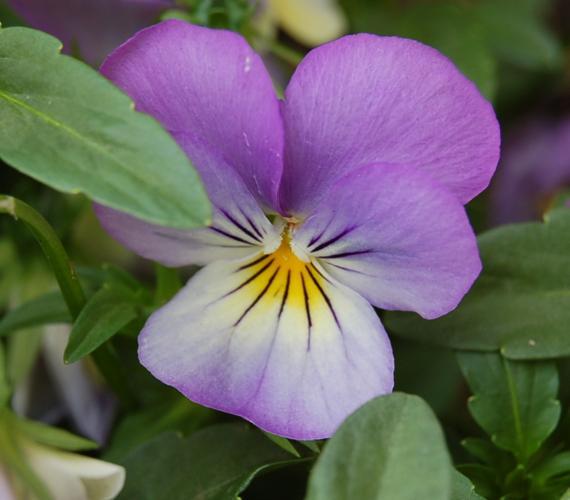
Label: wild pansy